Maty Grunberg

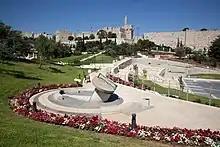
Sundial sculpture in Jerusalem

Maty Grunberg created over 25 Artist Books in collaboration with some of the well-known writers. The books were done in different techniques that M.G. studied and specialized– 19th century etching, silk screens, woodcuts and Digi-graphic (21st century) prints. All were published in limited editions.